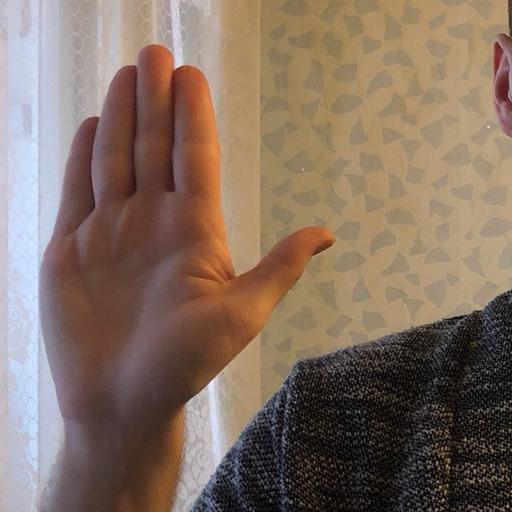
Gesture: stop